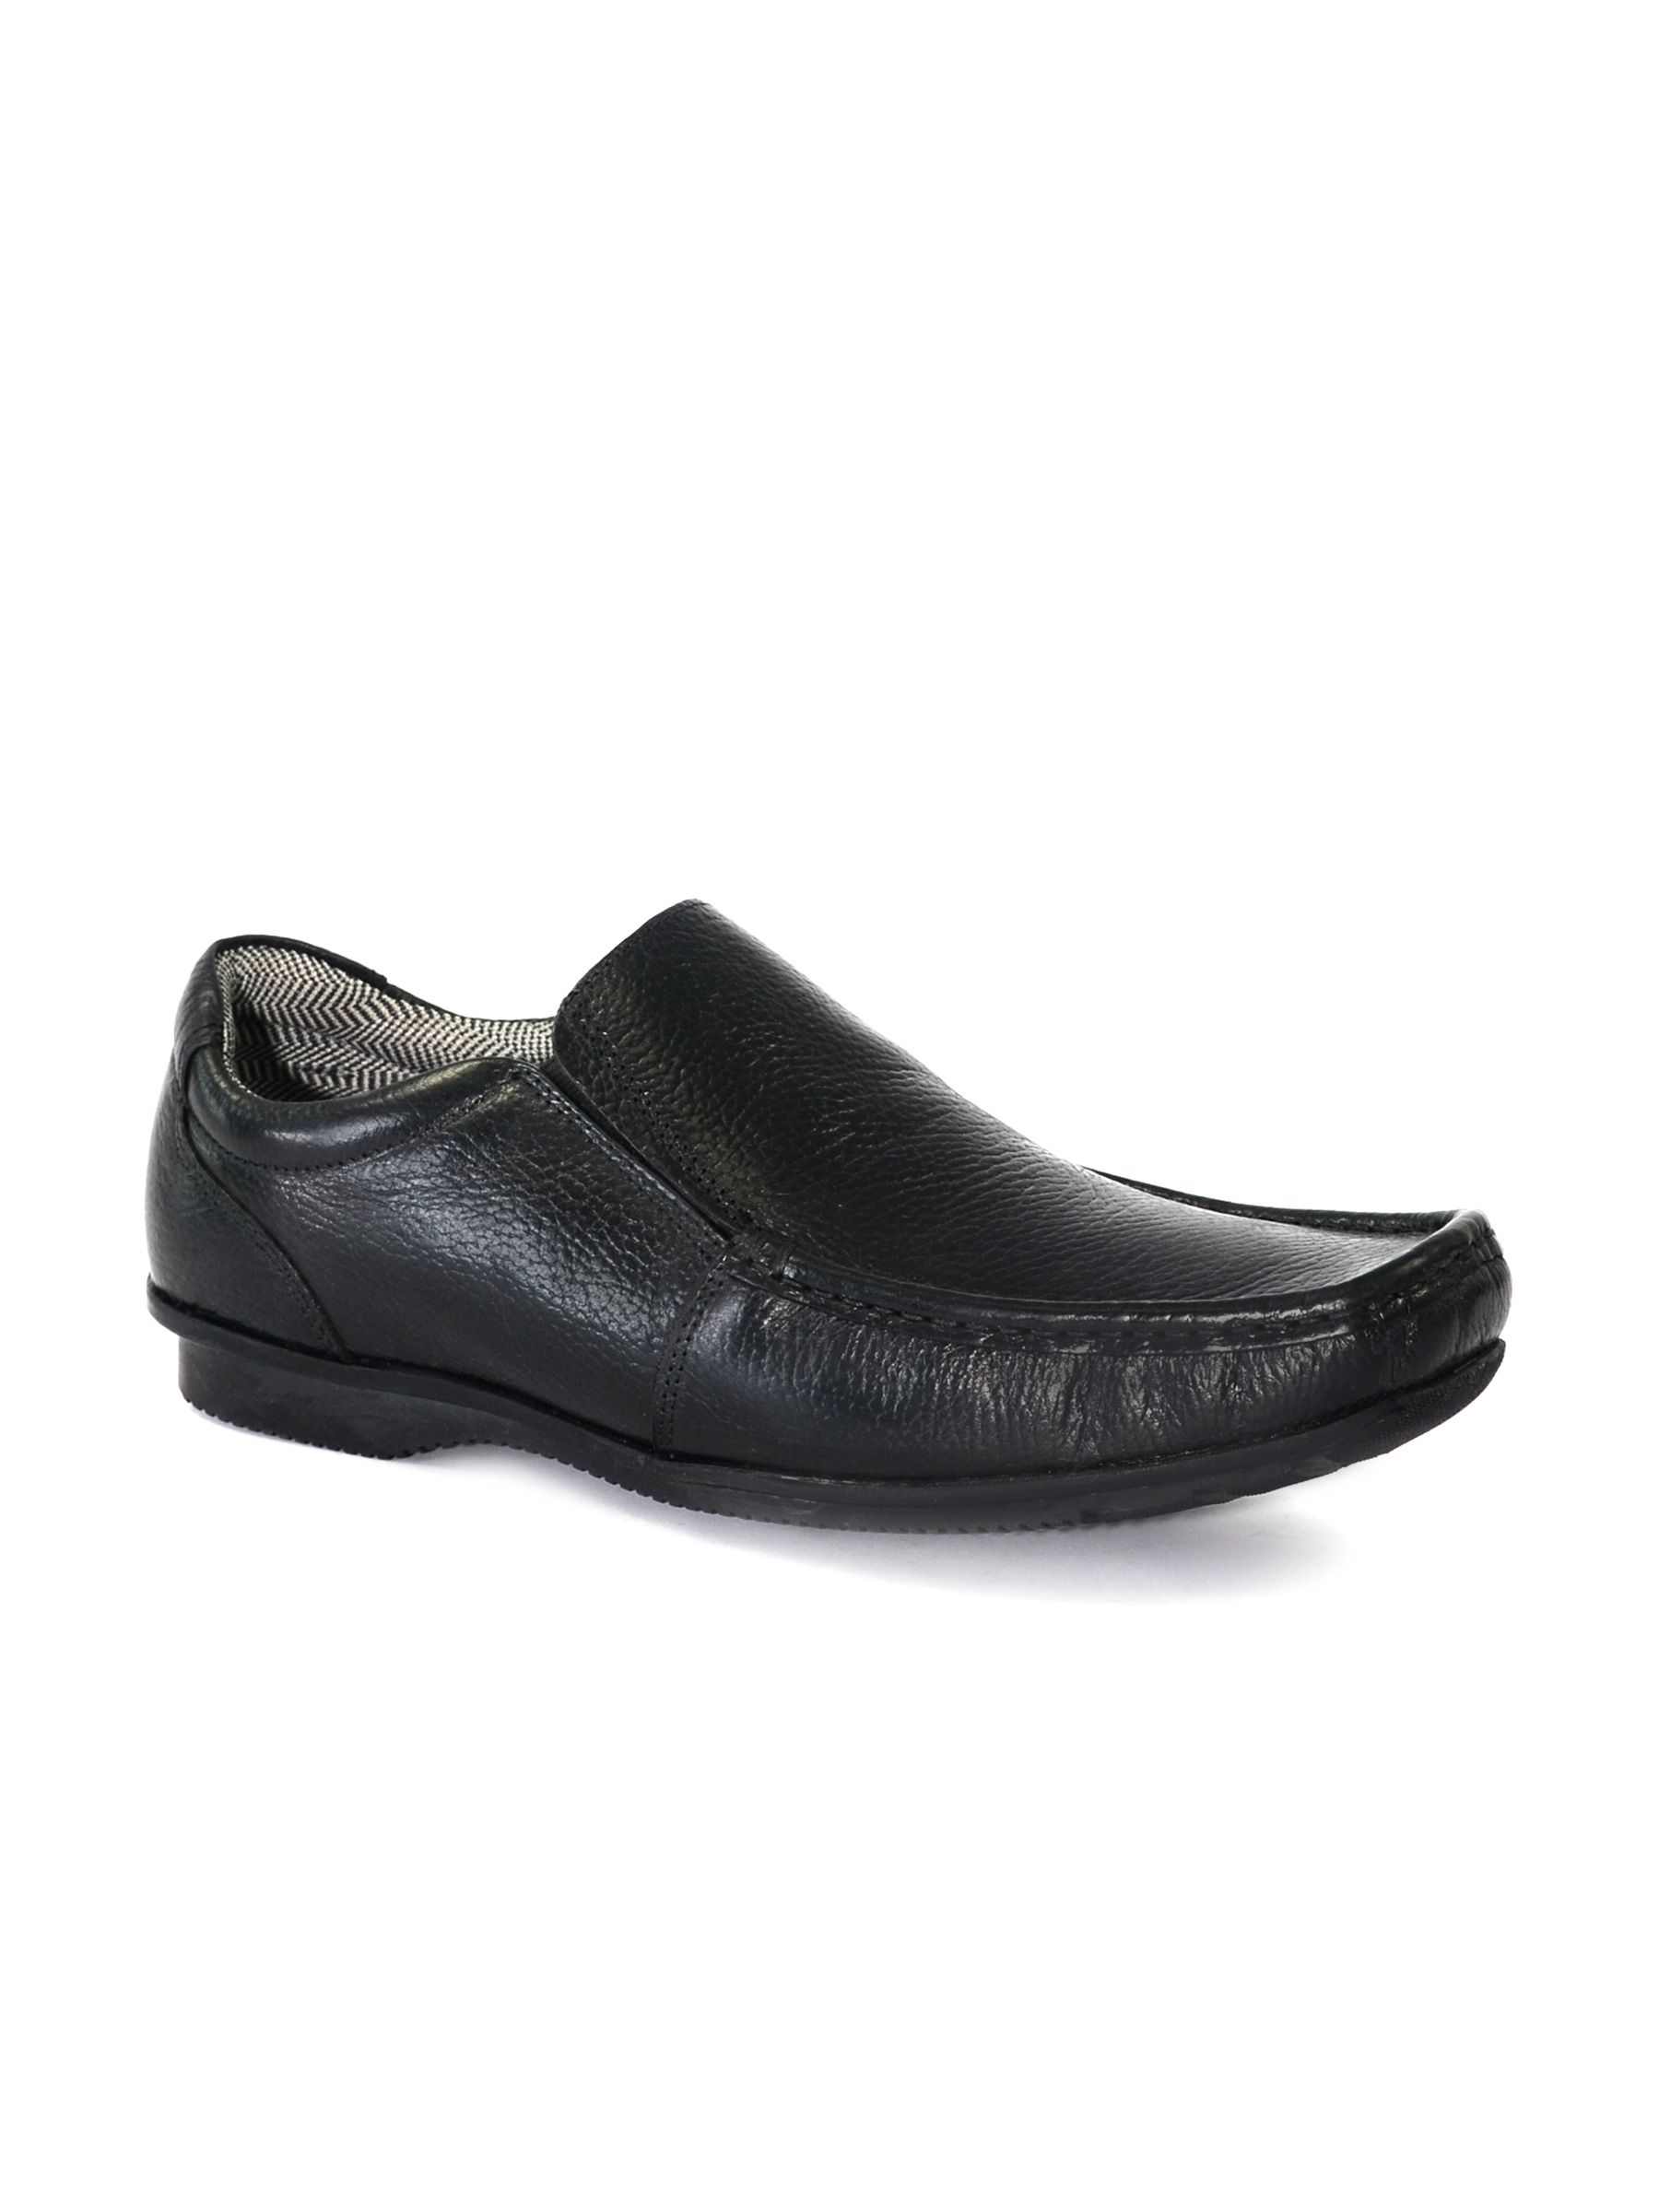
Red Tape Men's Formal Slip-On Black Shoe
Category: Footwear / Shoes / Formal Shoes
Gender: Men
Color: Black
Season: Winter 2018
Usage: Formal